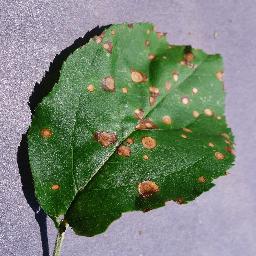
Label: Apple___Black_rot